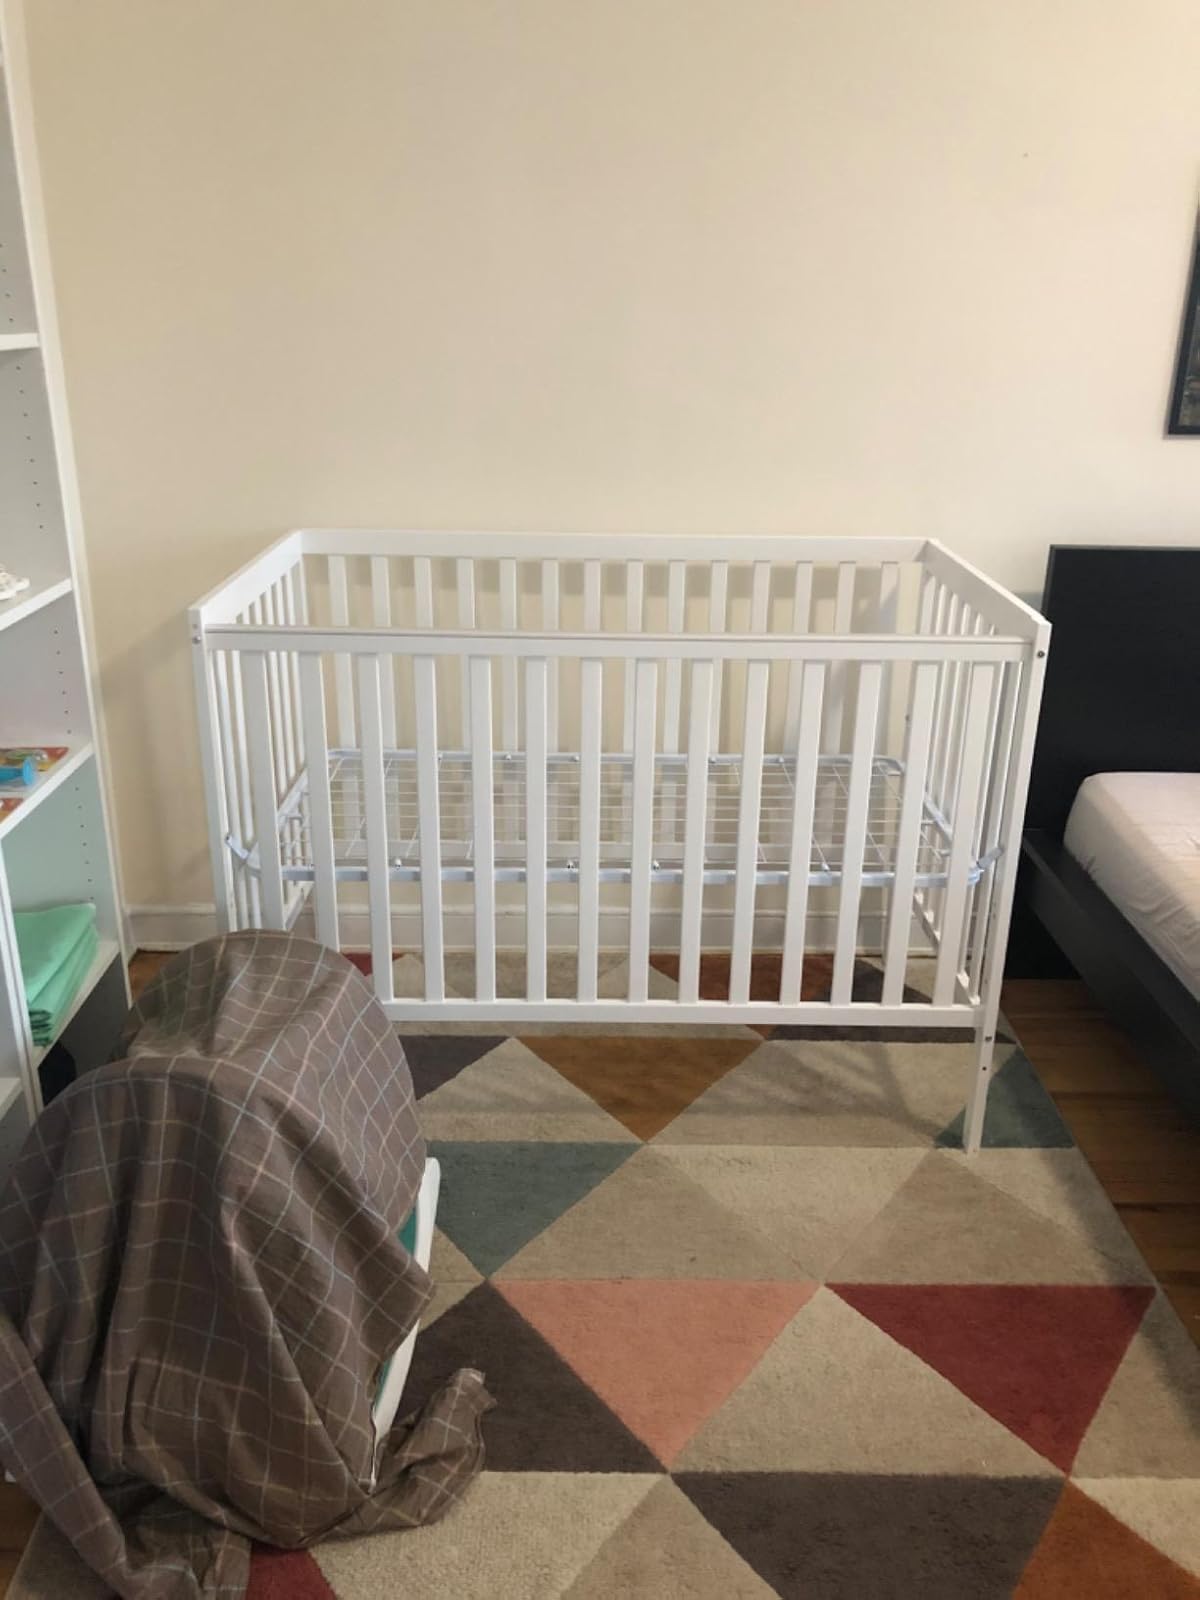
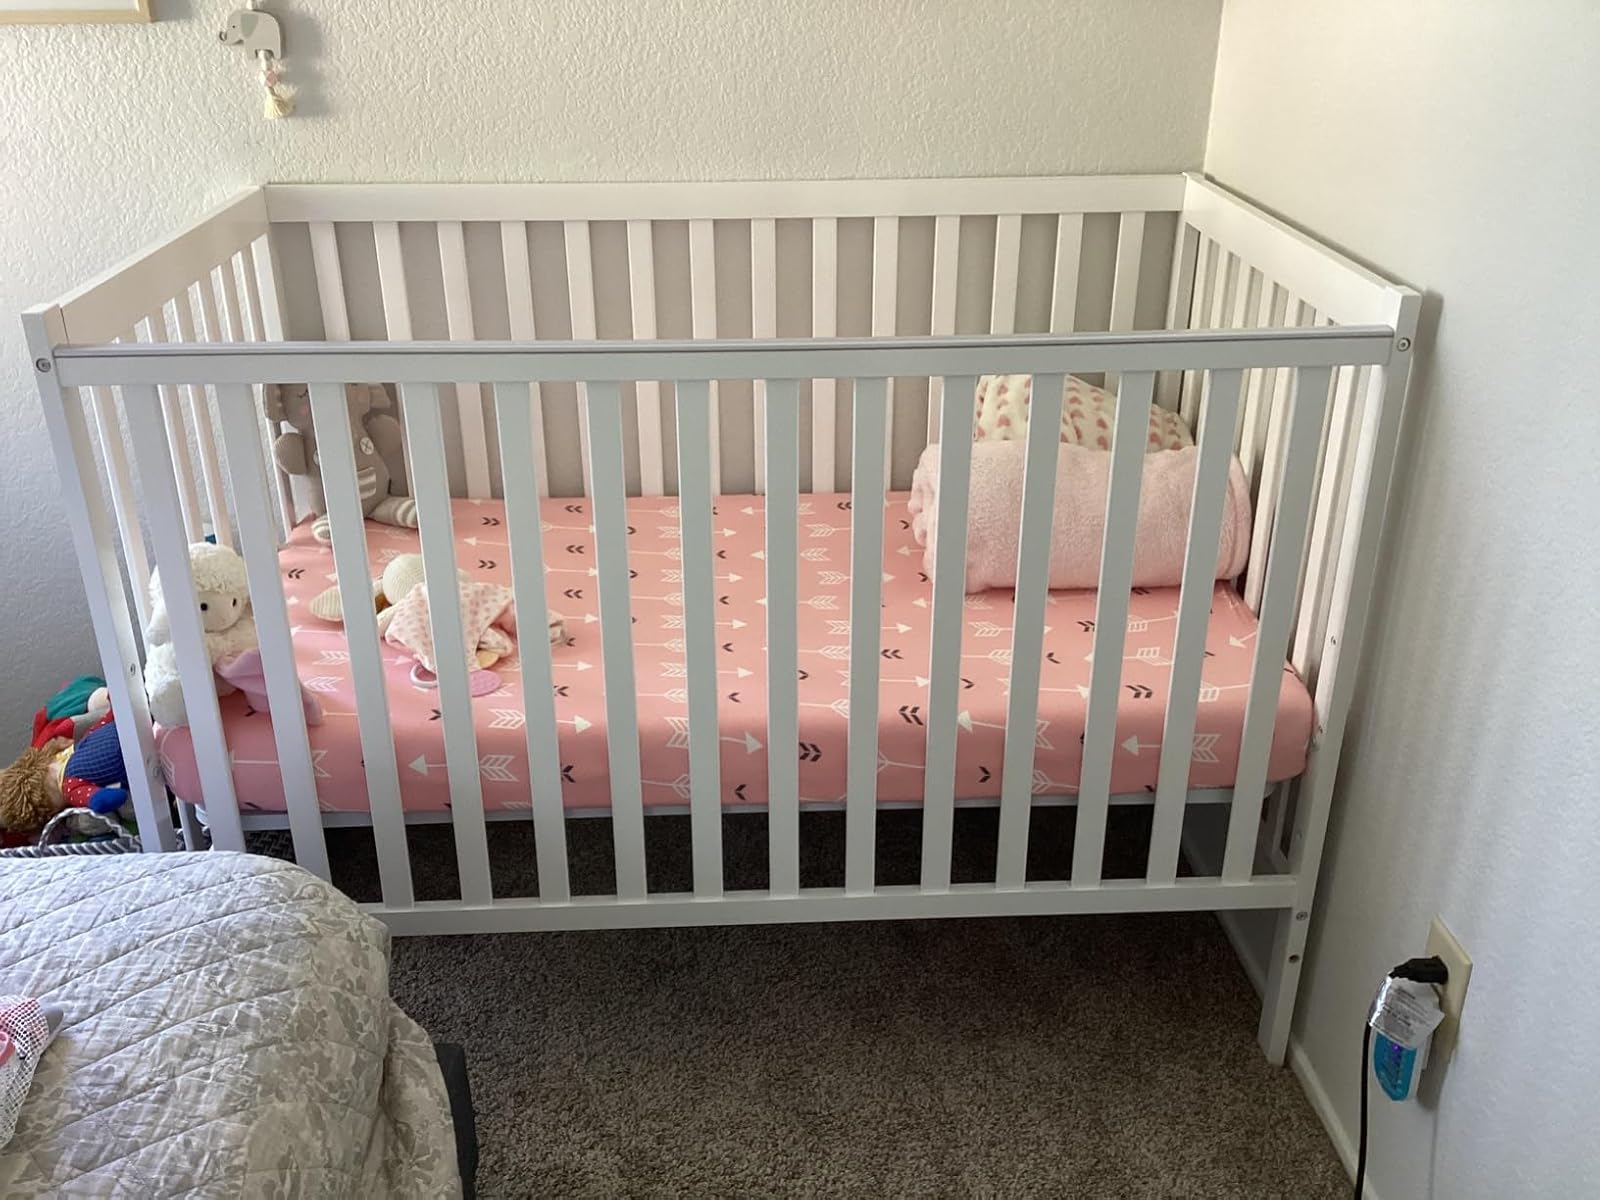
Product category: products_crib
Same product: yes